Solanum petrophilum

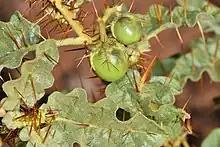

The fruiting pedicel and peduncle are firm and connected to a calyx that has long linear lobes to enclose the globular fruit. The fruit is an diameter, two-celled berry that is bright green at first, yellows as it matures and finally hardens and dries to a pale bony or light brown colour. There are usually 1-3 berries per inflorescence which can often remain on the main plant for quite some time. The seeds are compressed and long and can be light-brown or grey-brown in colour.